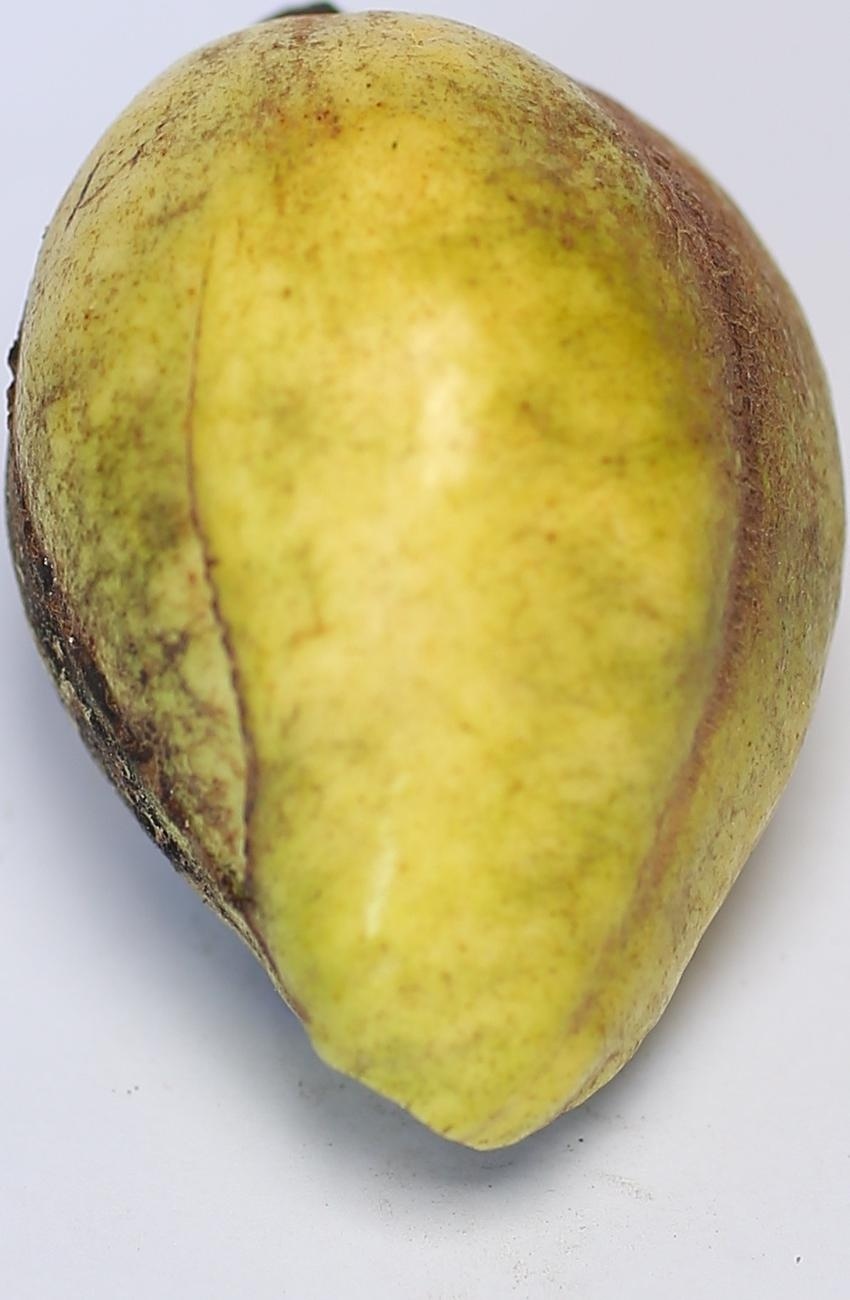
Maturity: ripe
Variety: thadhrami